Juan Gonzalez (artist)

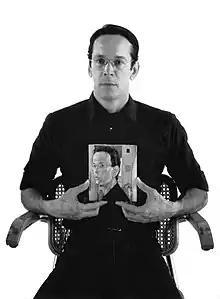
Juan González with his painting "Whistler", 1981.

Juan González (January 12, 1942 – December 24, 1993) was an important twentieth-century Cuban-American painter who rose to international fame in the 1970s and remained active until his death in the 1990s. Born in Cuba, González launched his art career in South Florida during the early 1970s and quickly gained recognition in New York City, where he subsequently relocated in 1972. While in New York González won several fine art awards, including the National Endowment of the Arts, New York Foundation for the Arts grant, and the Cintas Fellowship. González's art known is for its distinctive hyperrealism and magical realism elements delivered in a highly personal style with symbolic overtones. His work has been widely exhibited throughout the United States as well as internationally in Europe, Latin America, and Japan. He is included in the permanent collections of The Metropolitan Museum of Art, Art Institute of Chicago, The Carnegie Museum of Art, and Hirshhorn Museum and Sculpture Garden.